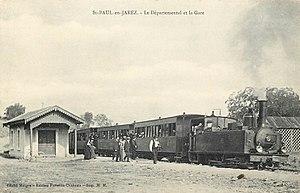
Saint-Paul-en-Jarez (Loire), le Départemental et la gare, carte postale ancienne (non grevée de droits).
Saint-Paul-en-Jarez est une commune française située dans le département de la Loire en région Auvergne-Rhône-Alpes.
Pinguely ou Pinguély est une ancienne entreprise de construction mécanique, située à Lyon et construisant du matériel roulant pour les chemins de fer.
Les Chemins de fer départementaux de la Loire, formaient un réseau de chemins de fer secondaire à voie métrique de 98 km de longueur, divisé en deux parties dans ce département.